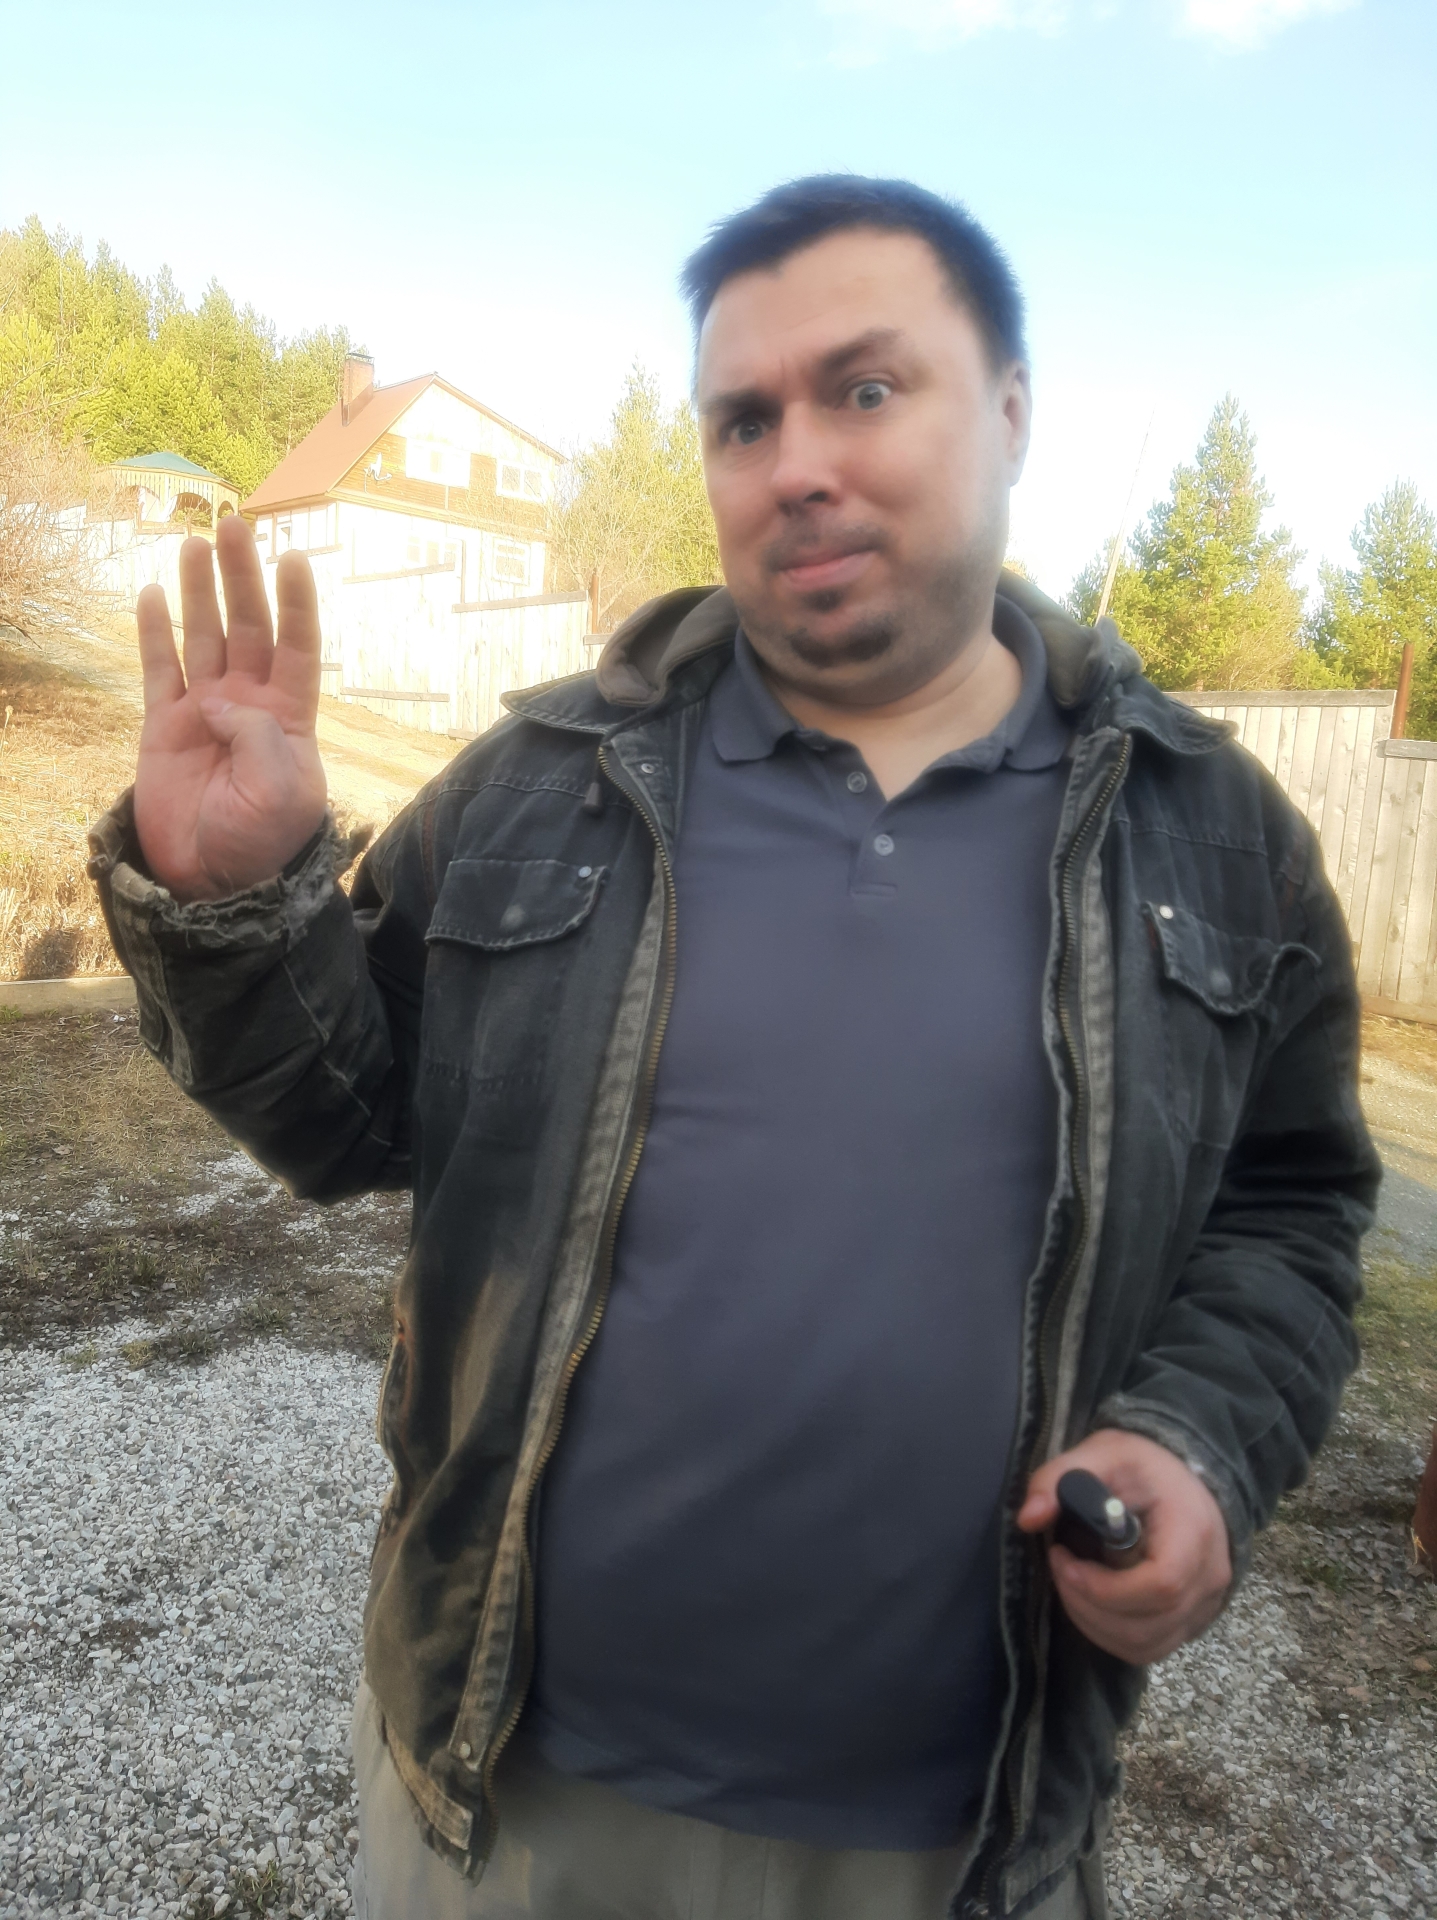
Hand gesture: four